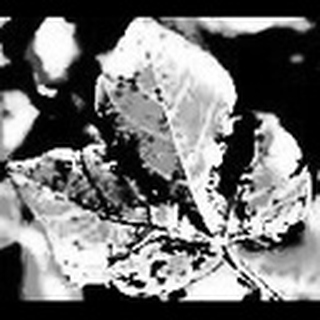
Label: cotton_bacterial_blight